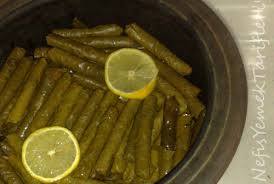
Yemek: yaprak_sarma